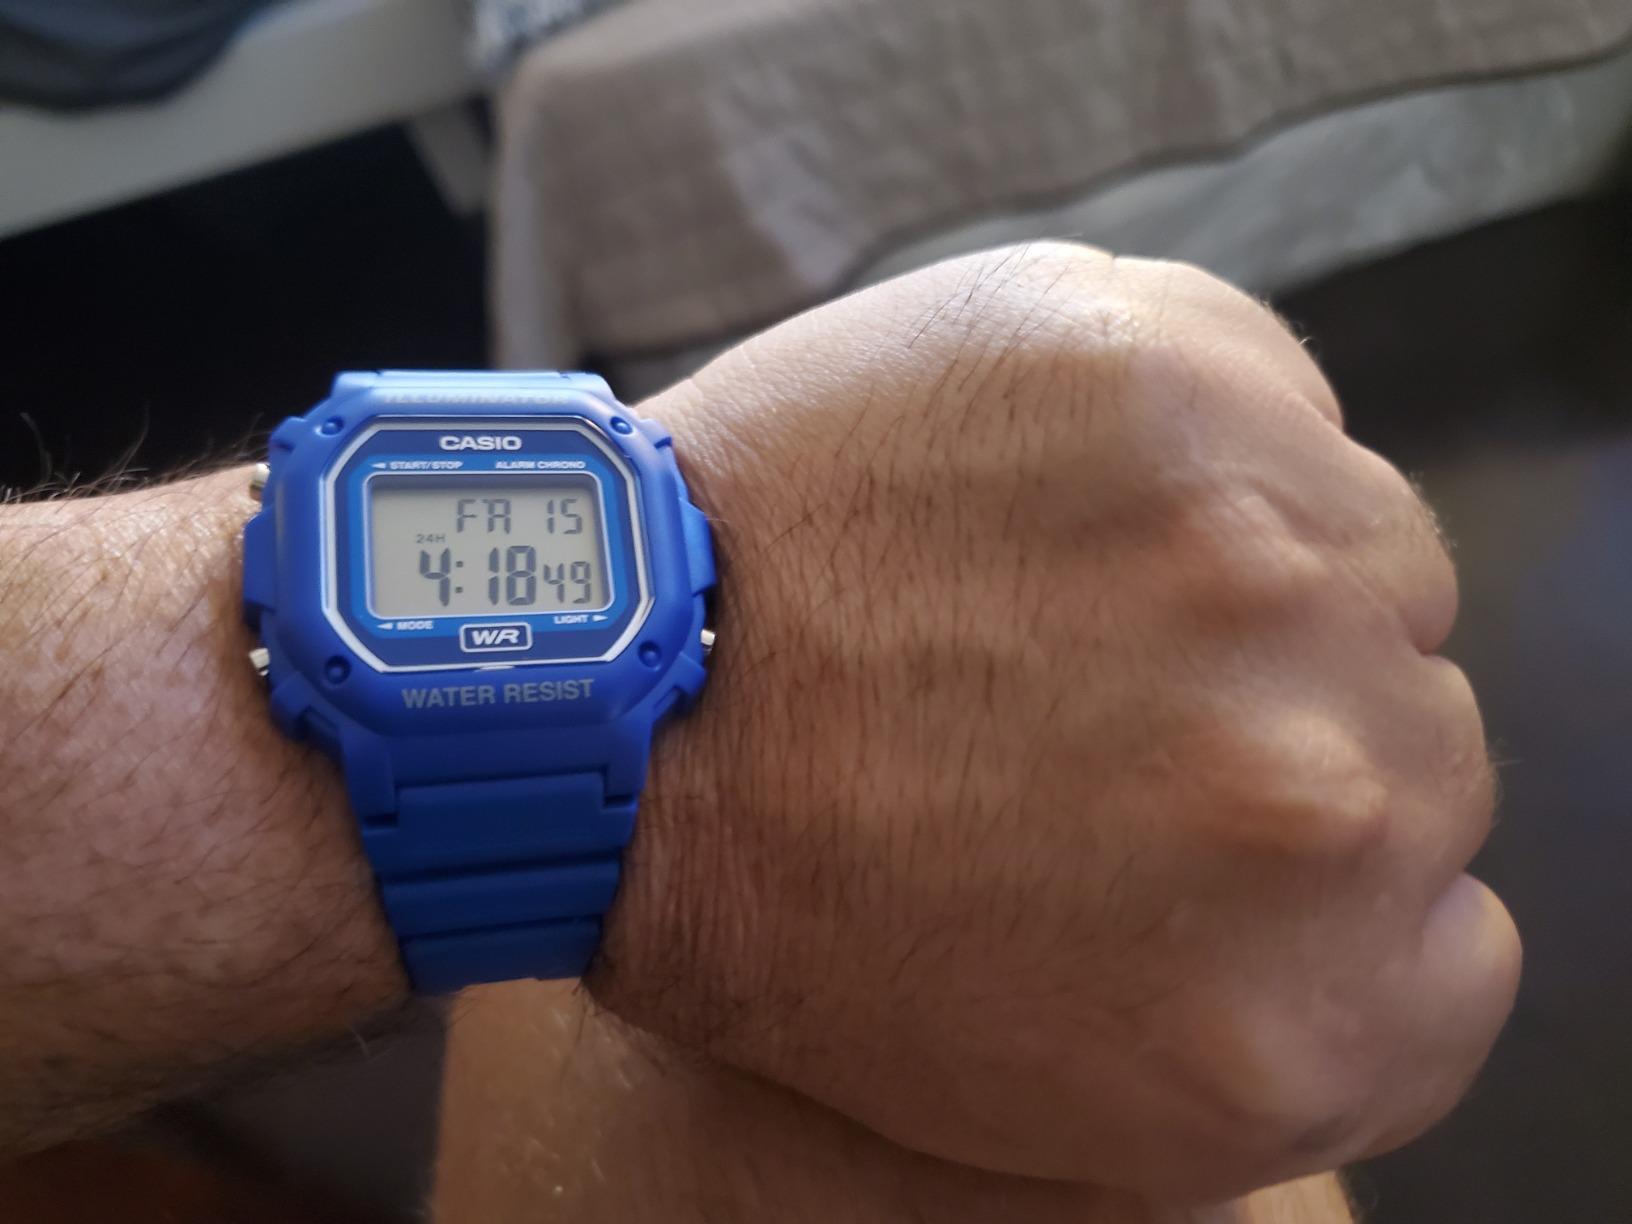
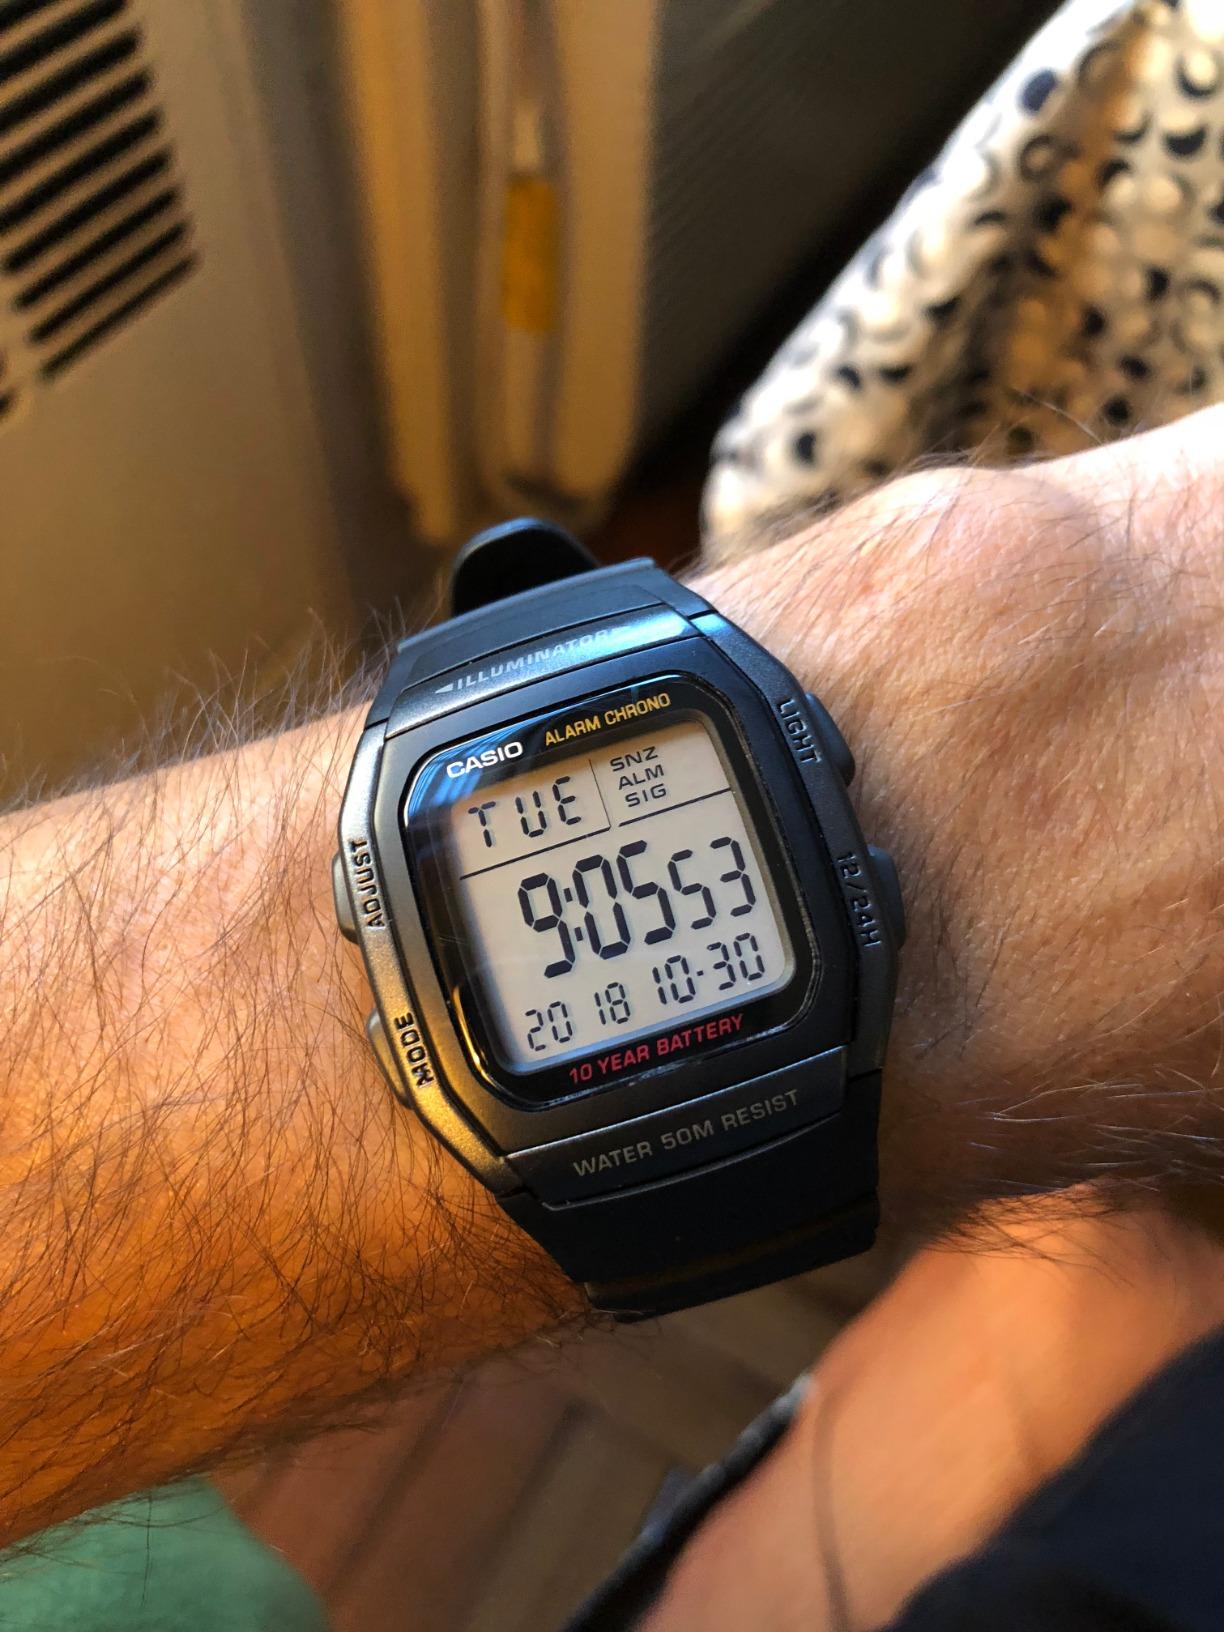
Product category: accessories_watch
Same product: no